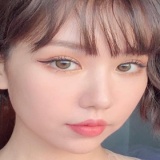
ca sĩ Min